Nokia Xseries

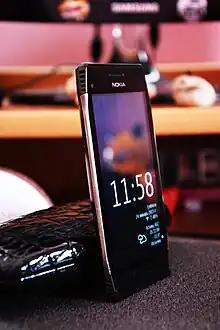
Image of Nokia X7

The Nokia Xseries is a line of mobile phones from Nokia introduced in September 2009 as the successor of the XpressMusic series. It was targeted towards a young audience, and are more focused on music and entertainment with special dedicated keys, inbuilt storage and other facilities. The X2-02, released in January 2012, was the last handset of the series.